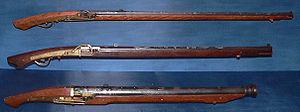
teppō (arquebuses de fabrication japonaise) de l'ère Edo (début du 17è siècle). Au dessus du milieu se trouve une 'corne à poudre' portant l'emblème du clan Tokugawa.
Les invasions japonaises de la Corée se sont produites entre 1592 et 1598. Ce conflit a opposé la Corée de la dynastie Chosŏn et l'empire chinois au Japon. Il a été causé par le désir du régent Toyotomi Hideyoshi de conquérir la Chine. Cette guerre provoqua une crise financière au sein de la dynastie Ming. La Corée connut des pertes humaines sans précédent et vit s'illustrer l'amiral Yi Sun-sin lors des batailles navales. Du côté du Japon, Tokugawa Ieyasu préserva sa force lors de la guerre, et réussit à battre ses rivaux Konishi Yukinaga et Mitsunari Ishida. Ce conflit est connu sous le nom de guerre d'Imjin en Corée, des batailles de Bunroku et de Keicho au Japon et de la guerre à la Corée de l'Empereur Wanli en Chine.
L'arquebuse est une arme à feu de portée effective limitée, assez lourde et encombrante mais dont on pouvait épauler les dernières versions.
La présence des armes à feu au Japon couvre une période allant du XIIIᵉ siècle à nos jours. Malgré un développement intense, avec une fabrication locale forte au cours du XVIᵉ siècle, le Japon a presque totalement ignoré les armes à feu dans le cadre d'une politique de désarmement forcé, retournant à l'utilisation du sabre pendant les 250 années qui ont suivi, aidée par la politique d'isolement. L'utilisation des armes à feu au Japon a repris après 1854 avec le début des relations avec l'Occident et les conflits incessants de cette période.